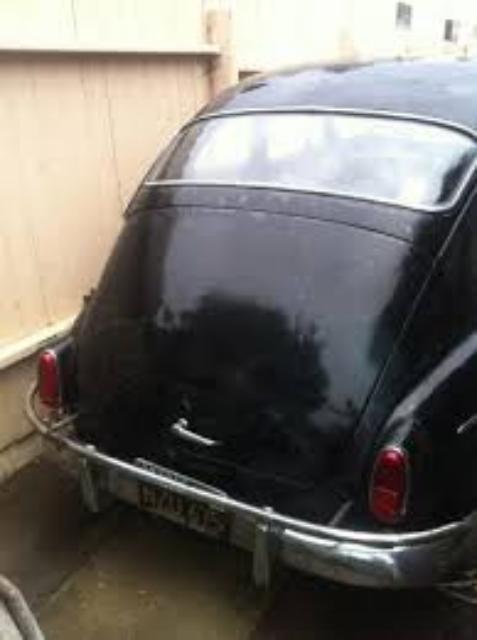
Aucun dommage détecté.
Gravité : aucun